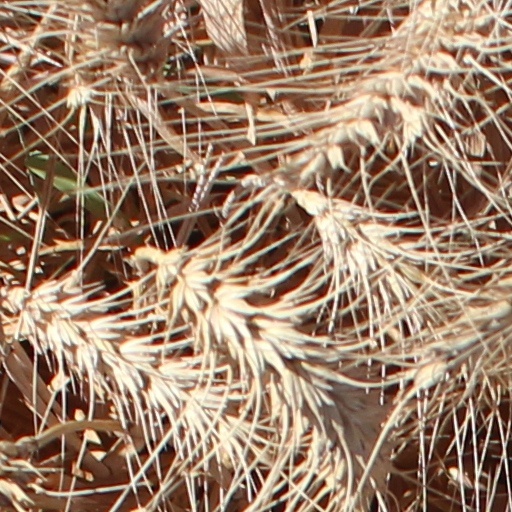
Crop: wheat